The Pizza Underground

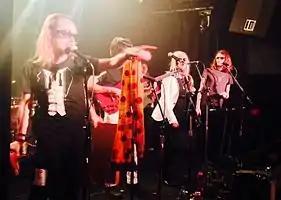
The Pizza Underground performing in Chicago in 2014

The Pizza Underground was an American comedy rock band based in New York City. Mainly parodying songs by the Velvet Underground with pizza-themed song names and lyrics, the group consisted of Macaulay Culkin (kazoo, percussion and vocals) along with Matt Colbourn (guitar, vocals), Phoebe Kreutz (glockenspiel, vocals), Deenah Vollmer (pizza box, vocals) and Austin Kilham (tambourine, vocals). Because of the theme, the band gave out boxed pizzas to people who attended their live performances.